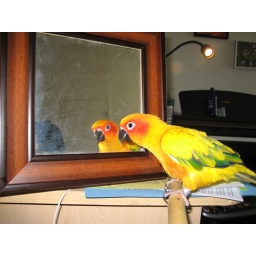
Rudy discovers the bird that lives in the mirror